Amit Peled

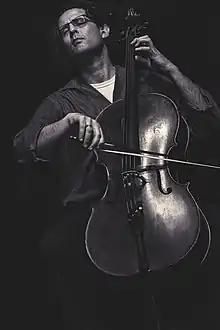
Amit Peled, Cellist

Amit Peled (born 1973) is an Israeli-American cellist, conductor, and pedagogue. He plays a ca. 1695 Grancino cello on loan from the Roux Family Foundation. From 2012-2018 he played Pablo Casals's 1733 Matteo Goffriller cello. Prior to Casals's cello, Peled played a 1689 Andrea Guarneri cello.